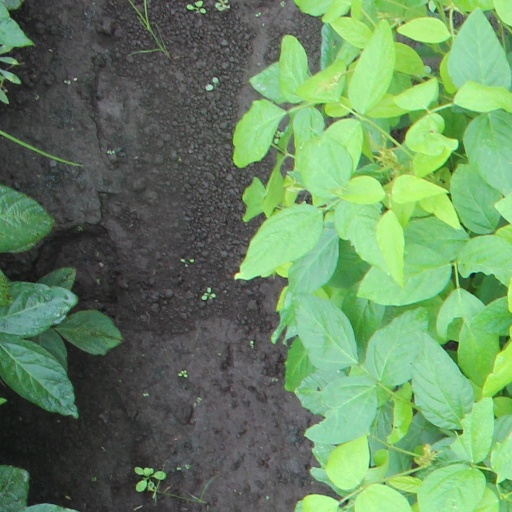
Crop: soybean